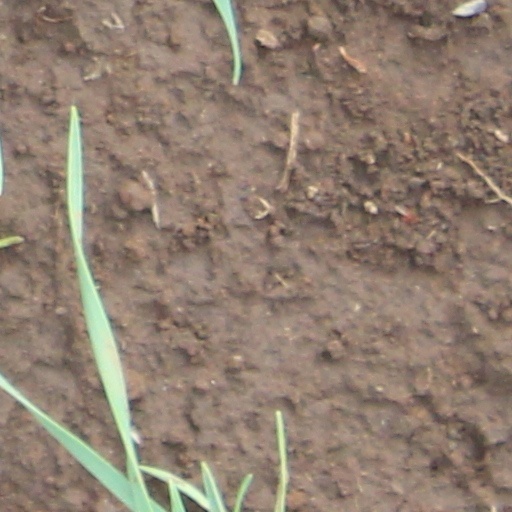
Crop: wheat